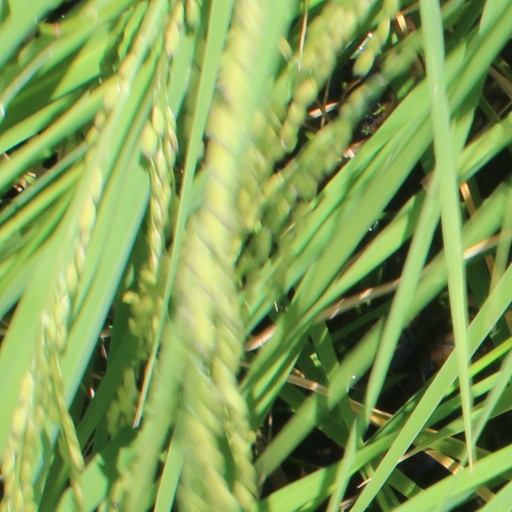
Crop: rice